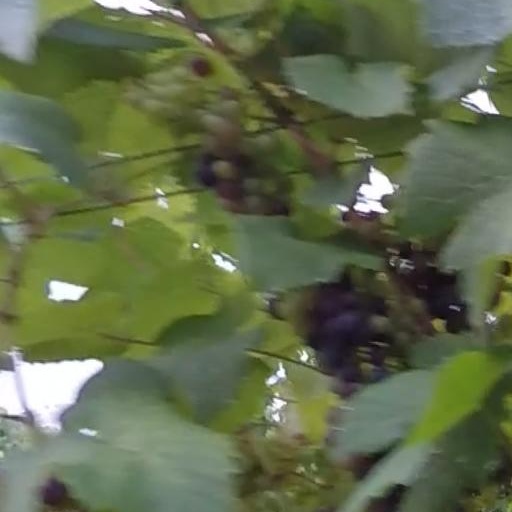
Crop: grape